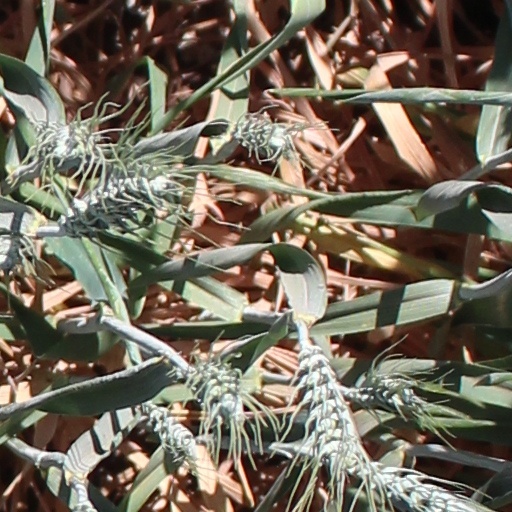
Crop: wheat